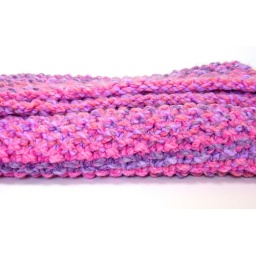
Baby girl blanket in pink and lavender